Vila Real railway station

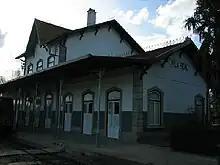
Main building of the Vila Real station, 2009.

To connect the metal bridge to the station, an avenue was installed, which after the inauguration was renamed "D. Carlos Avenue". After the implantation of the Portuguese Republic, the name was changed to "5th of October Avenue".